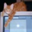
Label: cat